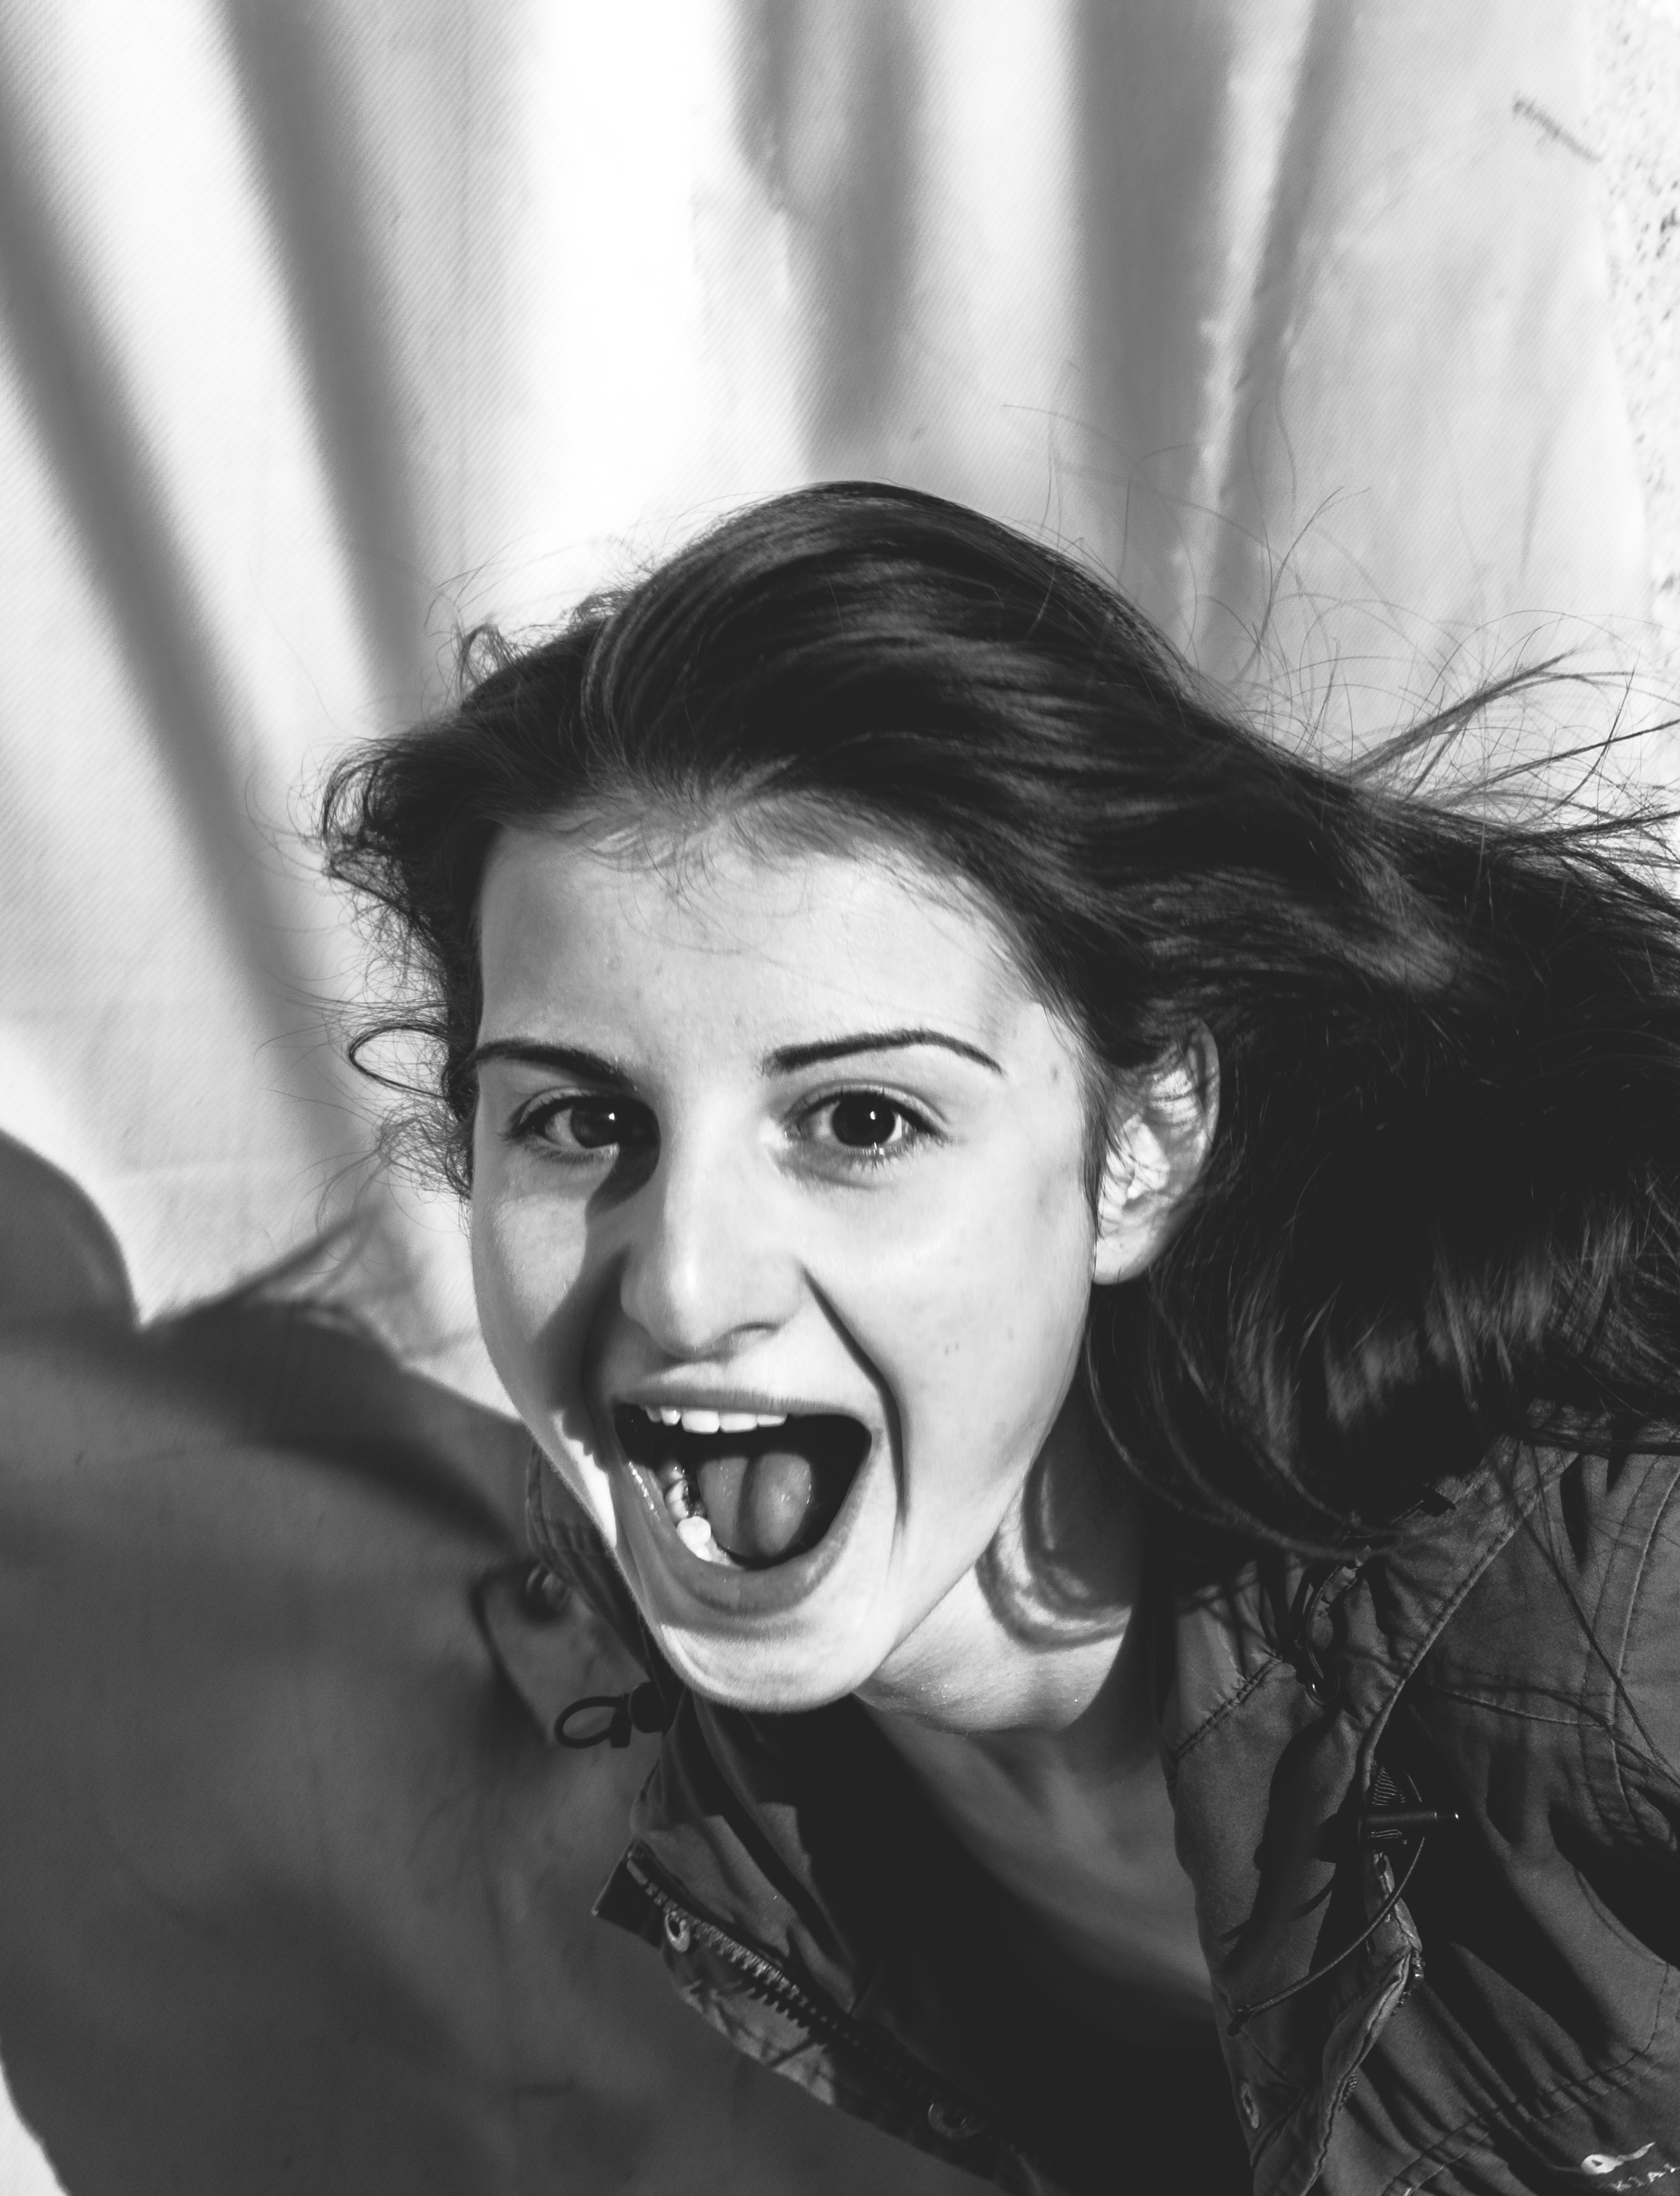
person, black and white, white, photography, portrait, model, black, monochrome, lady, facial expression, smile, face, eye, photograph, beauty, emotion, photo shoot, monochrome photography, portrait photography, film noir